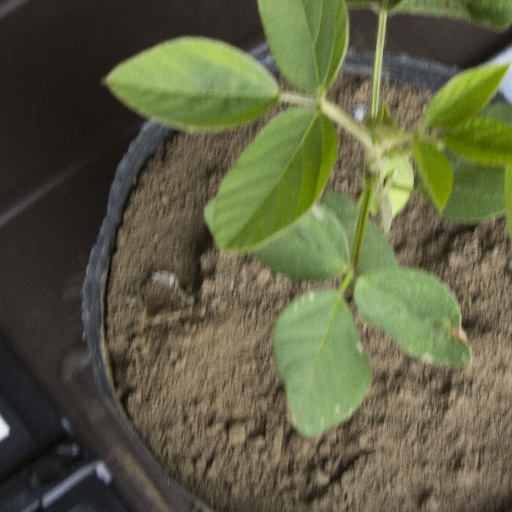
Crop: soybean